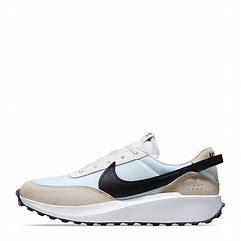
Brand: Nike
Model: Waffle Debut